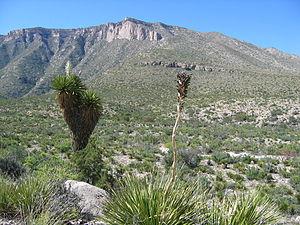
Vue des montagnes de Guadalupe au Texas. Le sommet de la falaise s'est formé durant le Permien. La roche est issue de la biominéralisation de la silice en solution dans l'océan permien par par d'immenses récifs d'éponges siliceuses et d'autres organismes de construction récifale. Les flancs sont les anciennes pentes reliant le récif aux profondeurs marine périphériques.
Les « récifs d’éponge » sont des récifs marins biogéniques qui se sont lentement formés en profondeur, un peu à la manière des récifs coralliens. Mais ils sont construits à base de silice et non de carbonate de calcium, par des éponges du groupe des Hexactinellides.